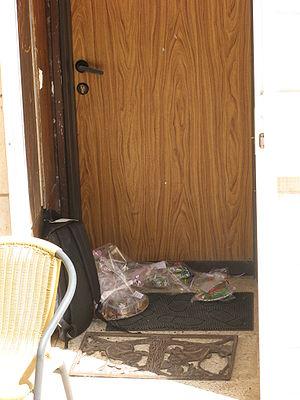
Pourim est une fête juive d’origine biblique et d’institution rabbinique, qui commémore les événements relatés dans le Livre d’Esther : la délivrance miraculeuse d’un massacre de grande ampleur, planifié à leur encontre par Haman l’Agaggite dans l’Empire perse sous le règne d’Assuérus.